Burt Rutan

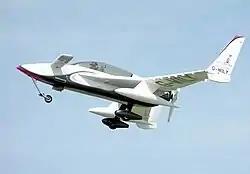
1979 Rutan Long-EZ

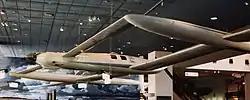
1986 Rutan Voyager on display in the National Air and Space Museum

The VariViggen design led to the successful VariEze (pronounced "very easy") homebuilt aircraft designs, in which he pioneered the use of moldless glass-reinforced plastic construction in homebuilts. The prototype, designated Model 31, made its public debut at the 1975 EAA Convention and Fly-In (now called AirVenture) in Oshkosh, Wisconsin. That same year, his brother Dick Rutan set a world distance record in the under-500 kg (1100 lb) class in the VariEze, and these aircraft went on to set other world records in this class.